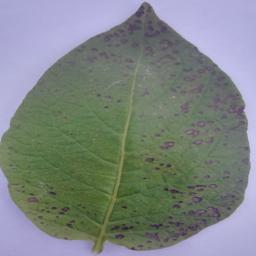
Etiqueta: Tizon_Temprano